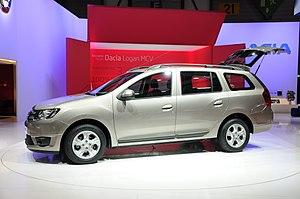
Salon international de l'automobile de Genève 2013